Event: Nepal Earthquake
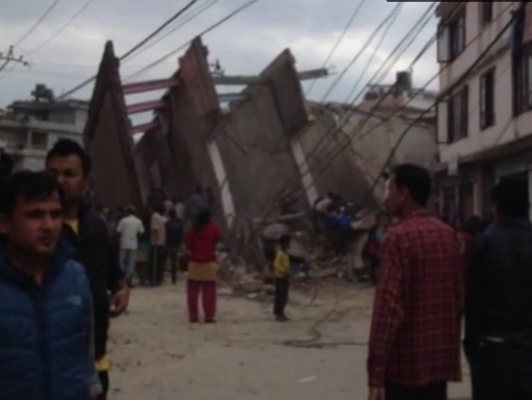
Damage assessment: damage